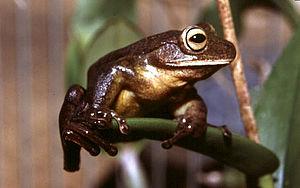
Bokermannohyla circumdata est une espèce d'amphibiens de la famille des Hylidae.